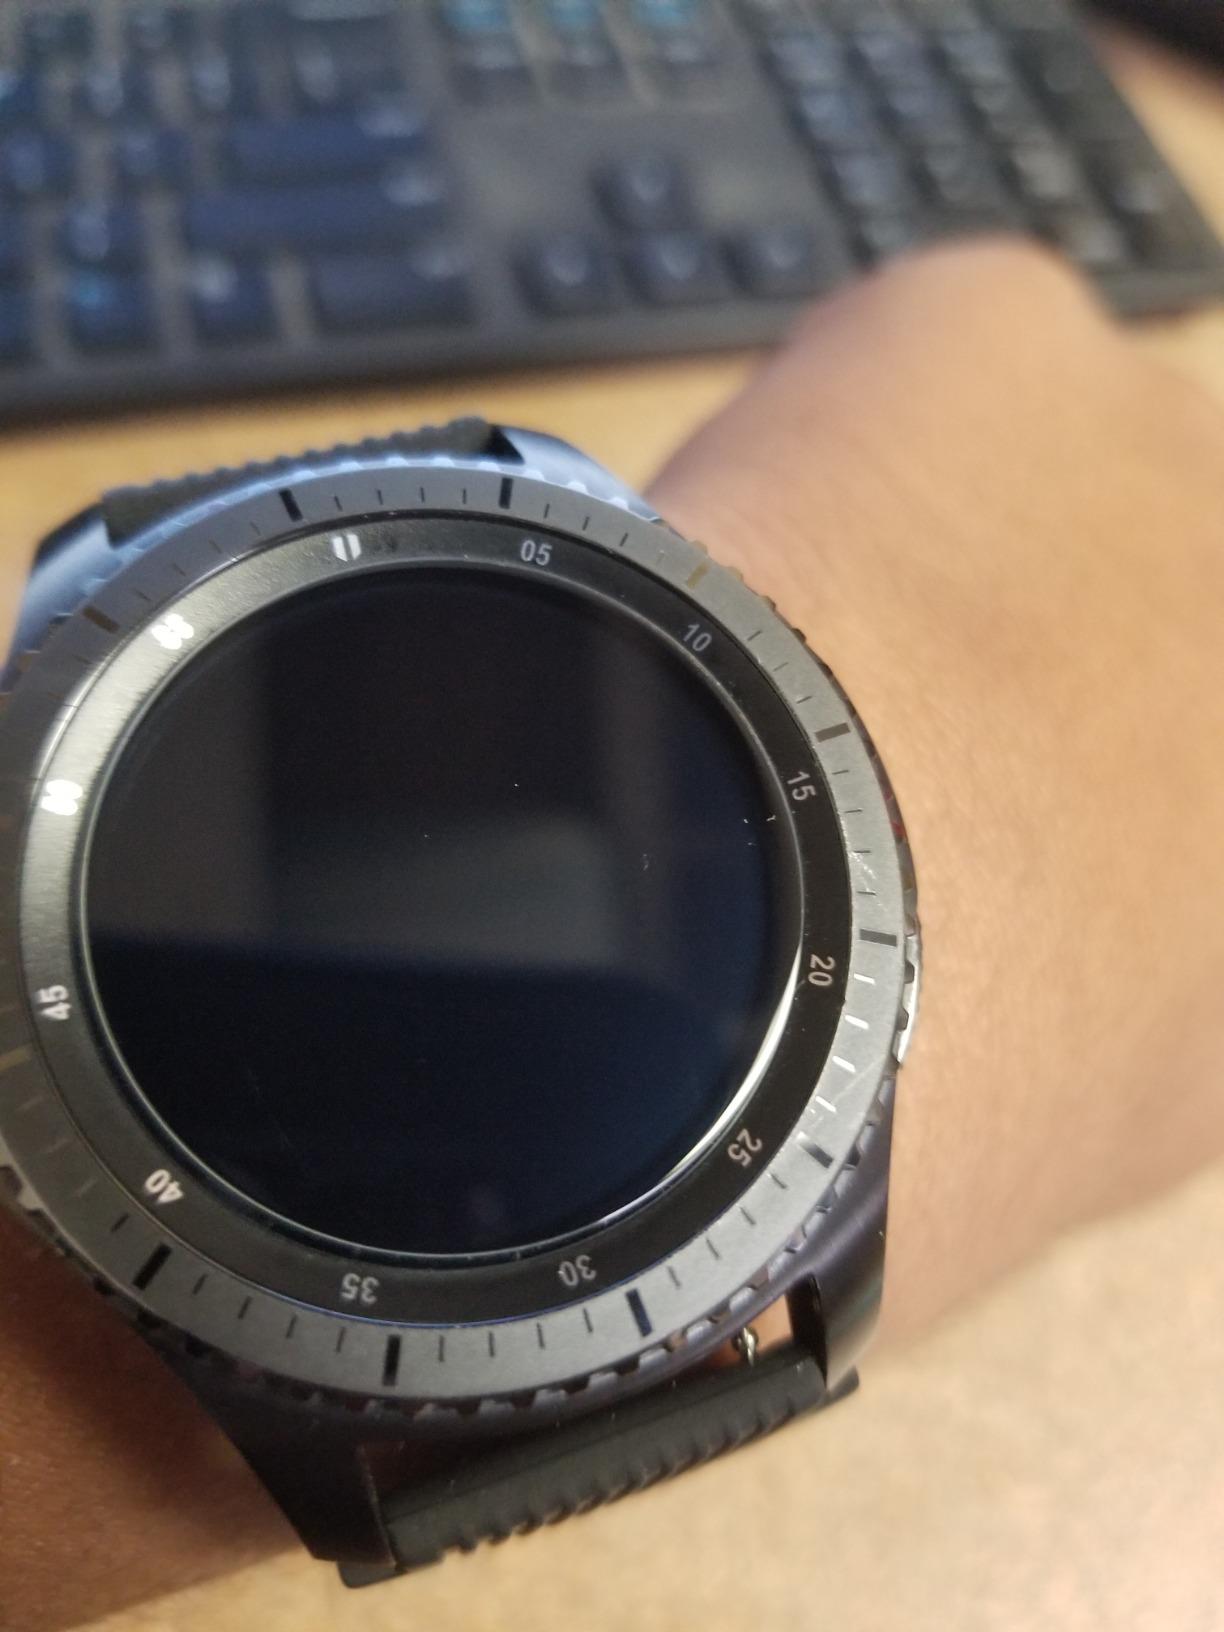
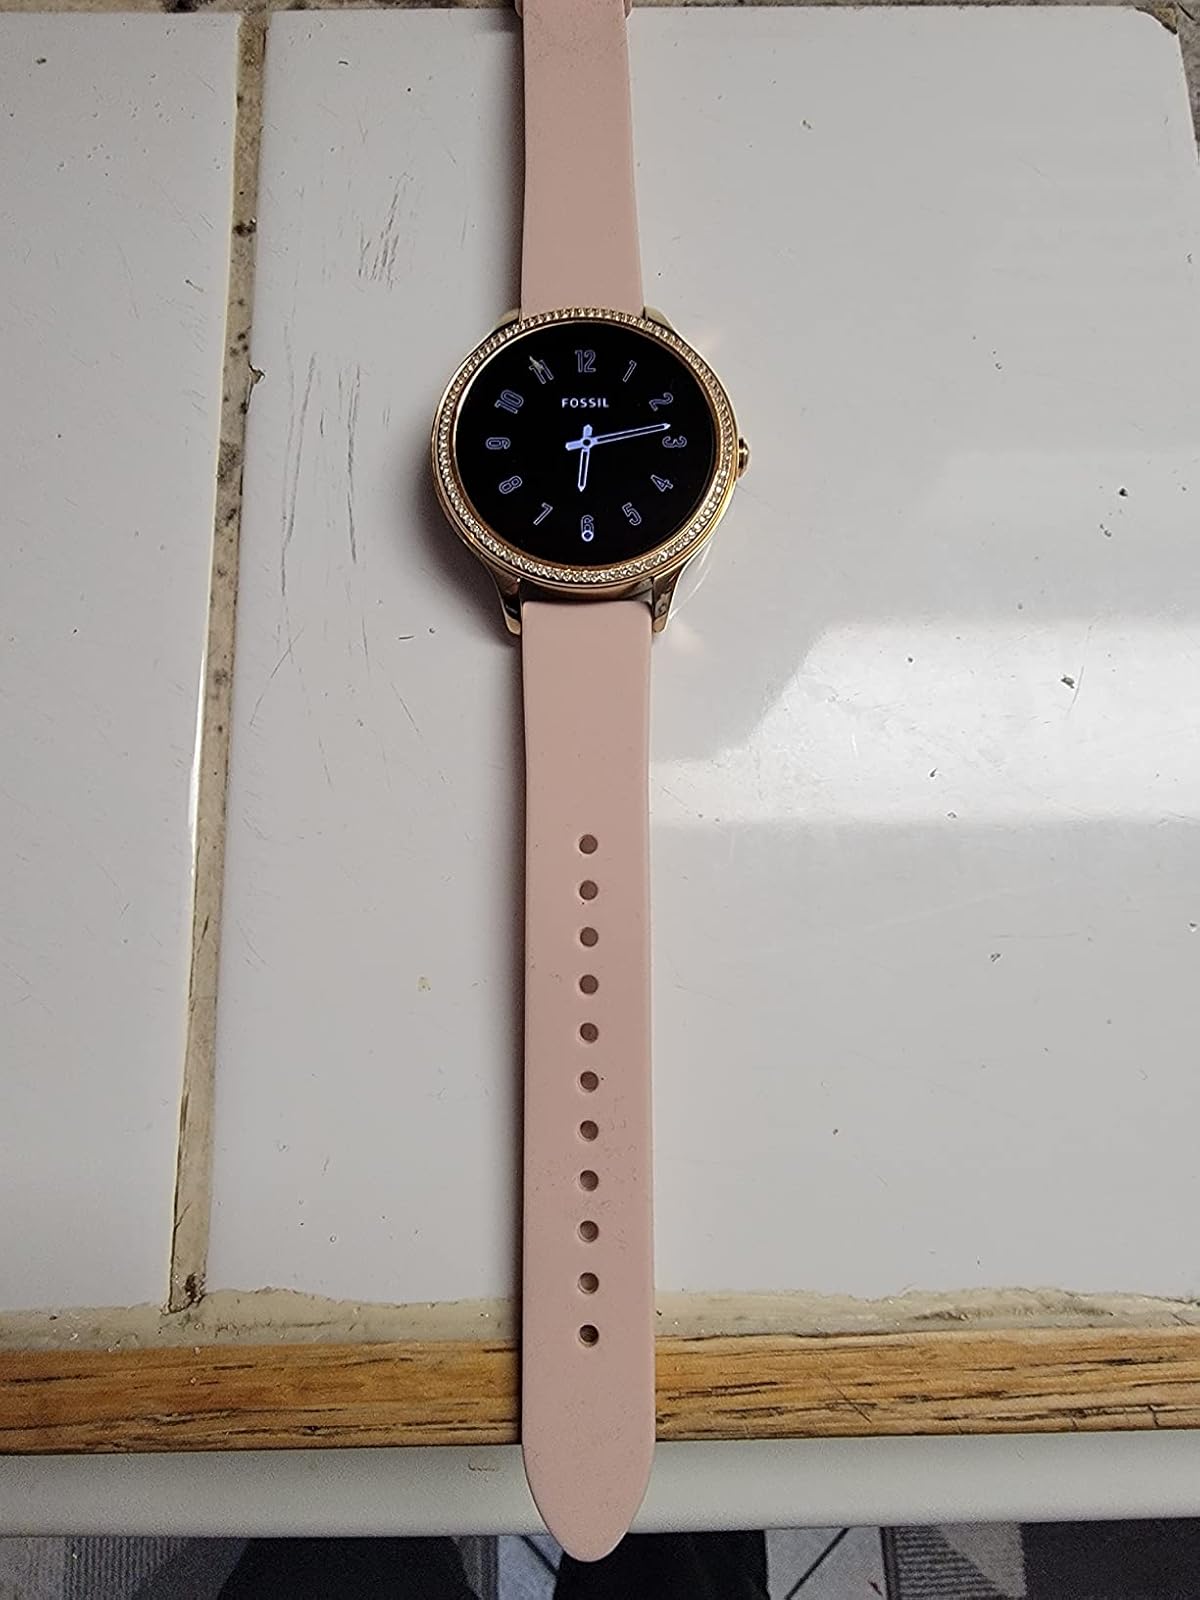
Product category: smartwatch
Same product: no